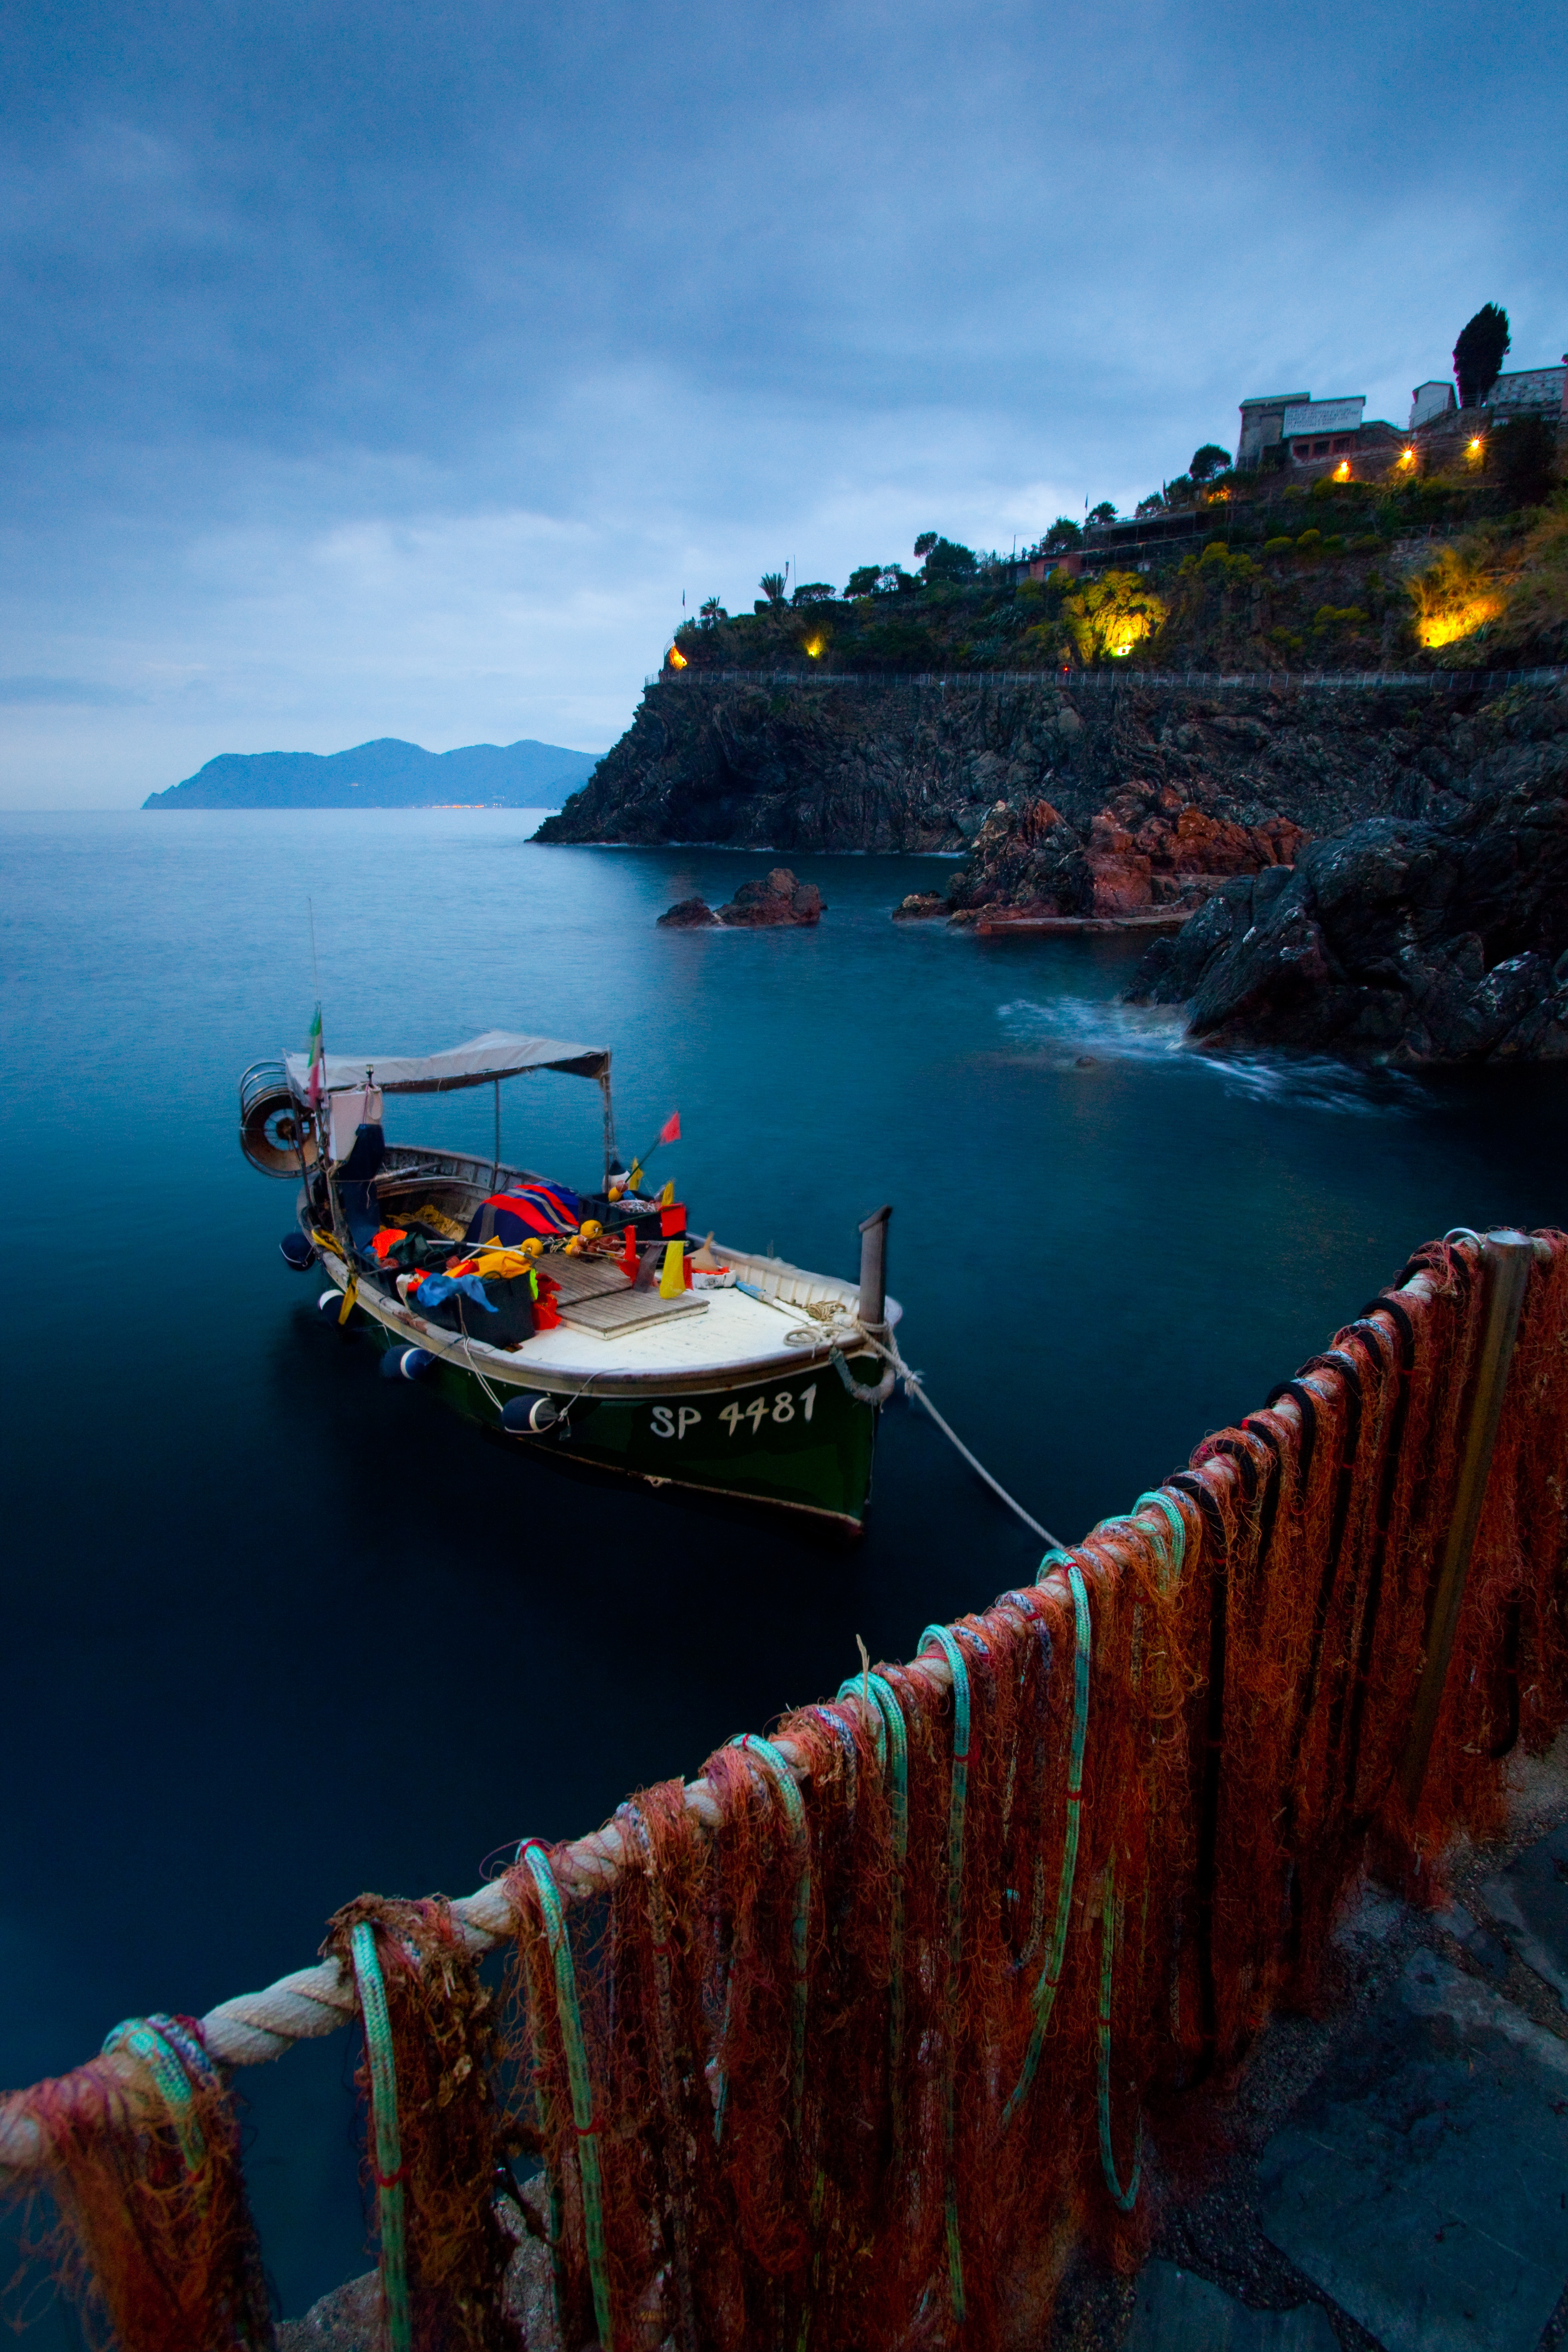
beach, sea, coast, ocean, sunset, boat, dusk, evening, cove, reflection, vehicle, bay, island, terrain, body of water, landform